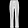
Label: Trouser